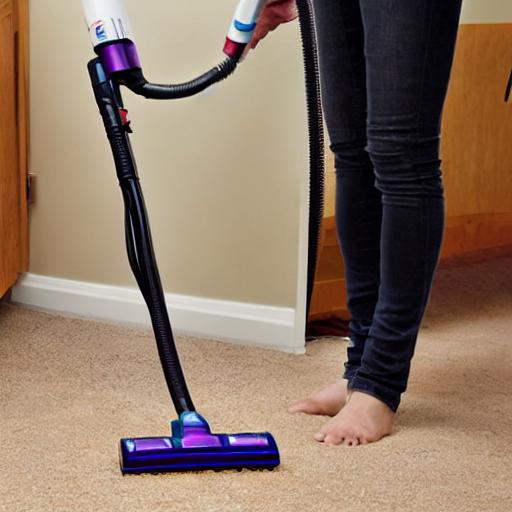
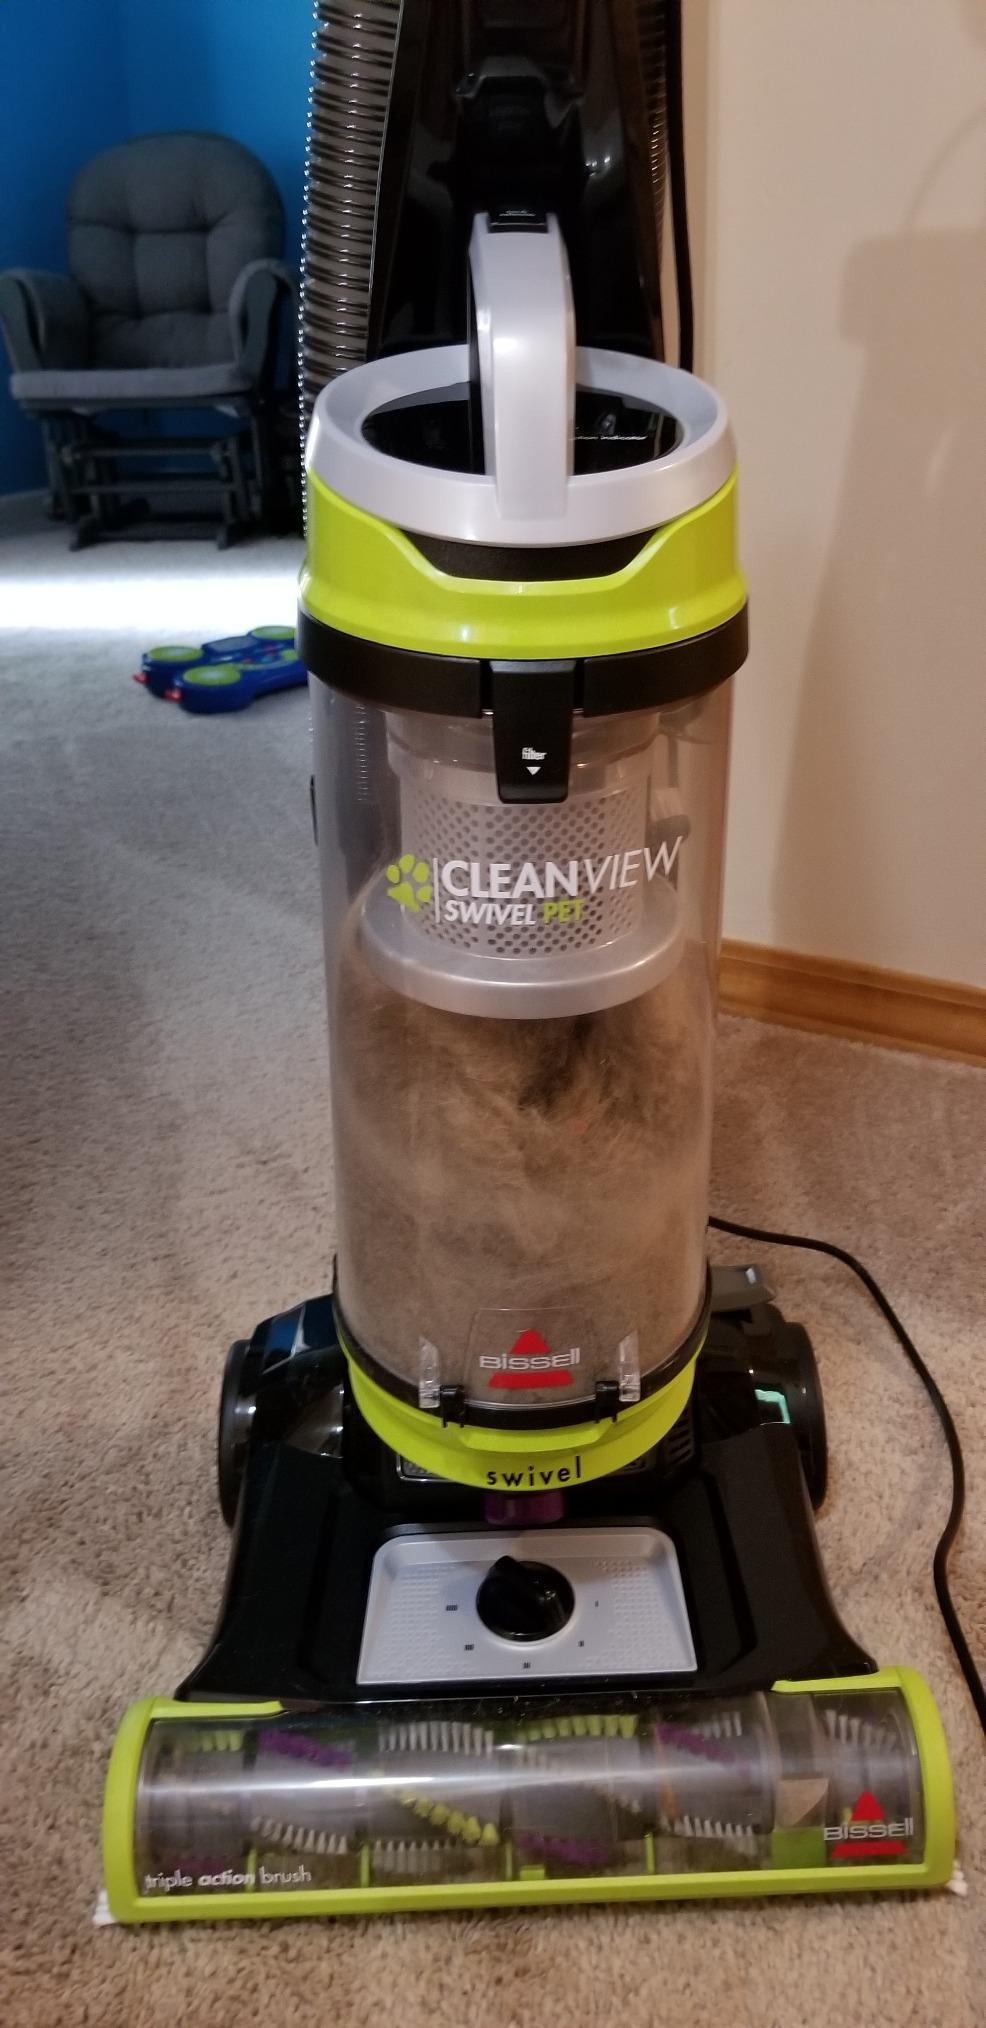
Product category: items_vacuum
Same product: no